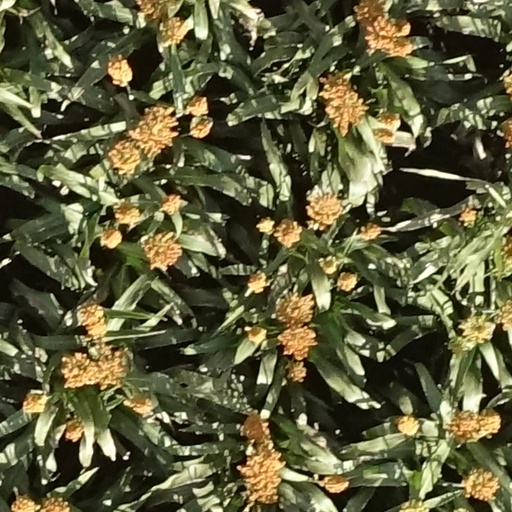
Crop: sorghum